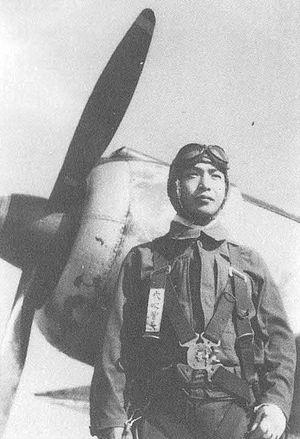
Satoru Anabuki est un pilote de l'armée impériale japonaise qui est, selon les sources, le deuxième ou troisième meilleur as de l'aviation du Service aérien de l'Armée impériale japonaise de la Seconde Guerre mondiale avec 39 victoires. Il y a étrangement 53 victoires revendiquées dans son autobiographie Soku no Kawa où son triple succès n'est compté que comme un seul.